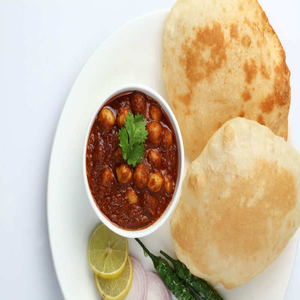
Dish: cholebhature